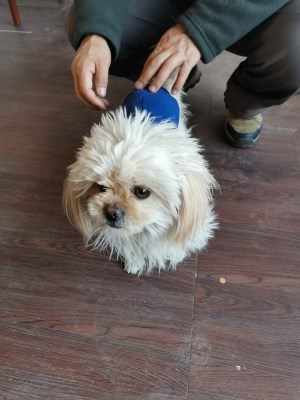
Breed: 3336-n000121-chinese_rural_dog